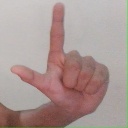
अक्षर: ल